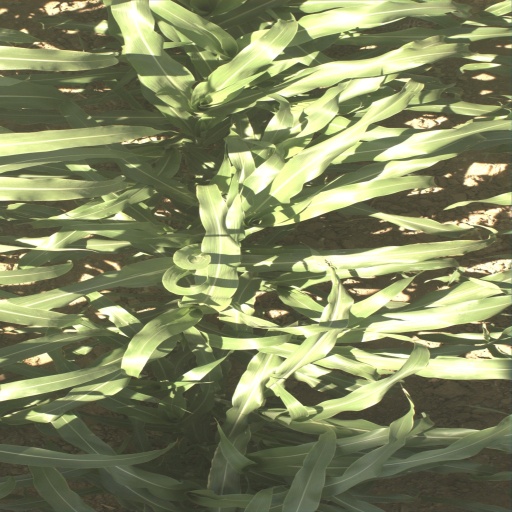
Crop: sorghum